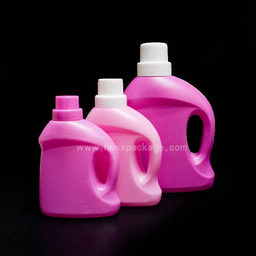
Label: plastic